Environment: real
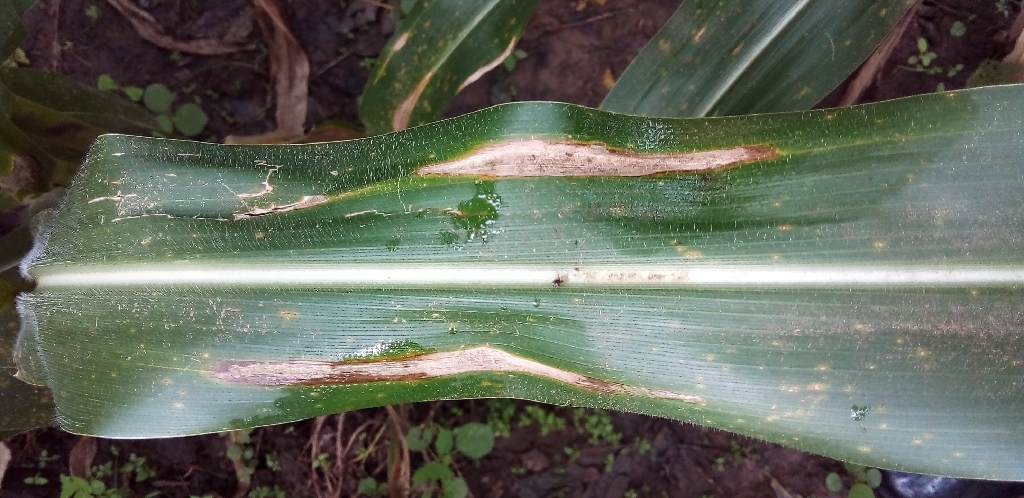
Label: northern_corn_leaf_blight